Hell and Back Again

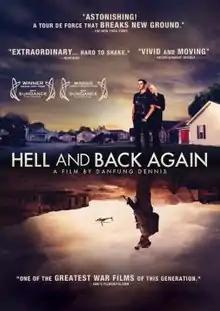
Promotional poster

Hell and Back Again is a 2011 documentary film produced, shot, and directed by Danfung Dennis, about a sergeant in the United States Marine Corps who returns from the Afghanistan conflict with a badly broken leg and post-traumatic stress disorder.